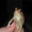
Label: frog